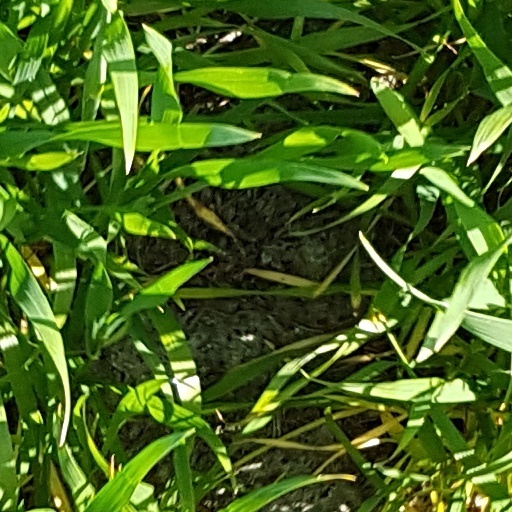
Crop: wheat